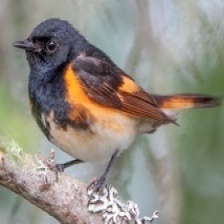
Species: AMERICAN REDSTART
Scientific name: SETOPHAGA RUTICILLA